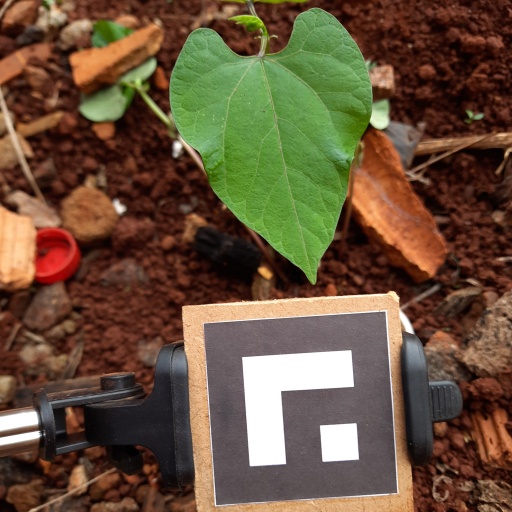
Observations: wavy surface, no eating holes, under shade